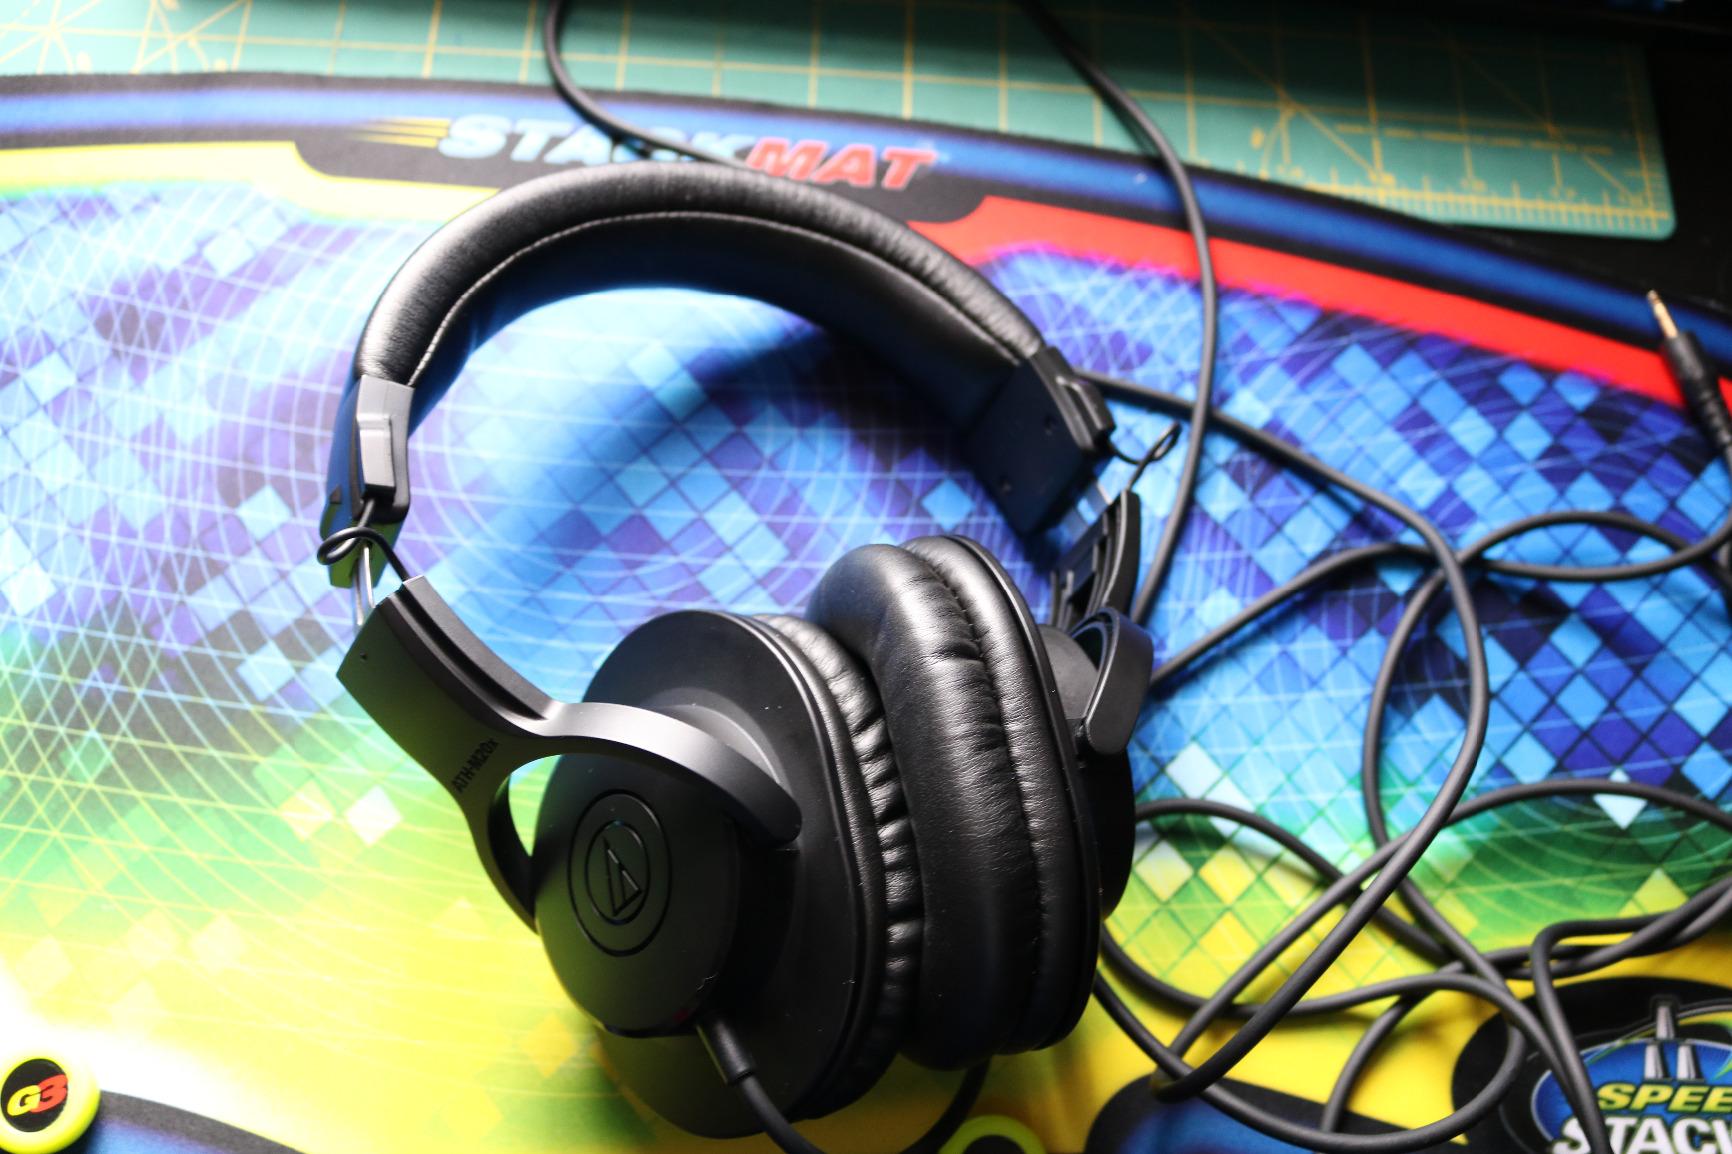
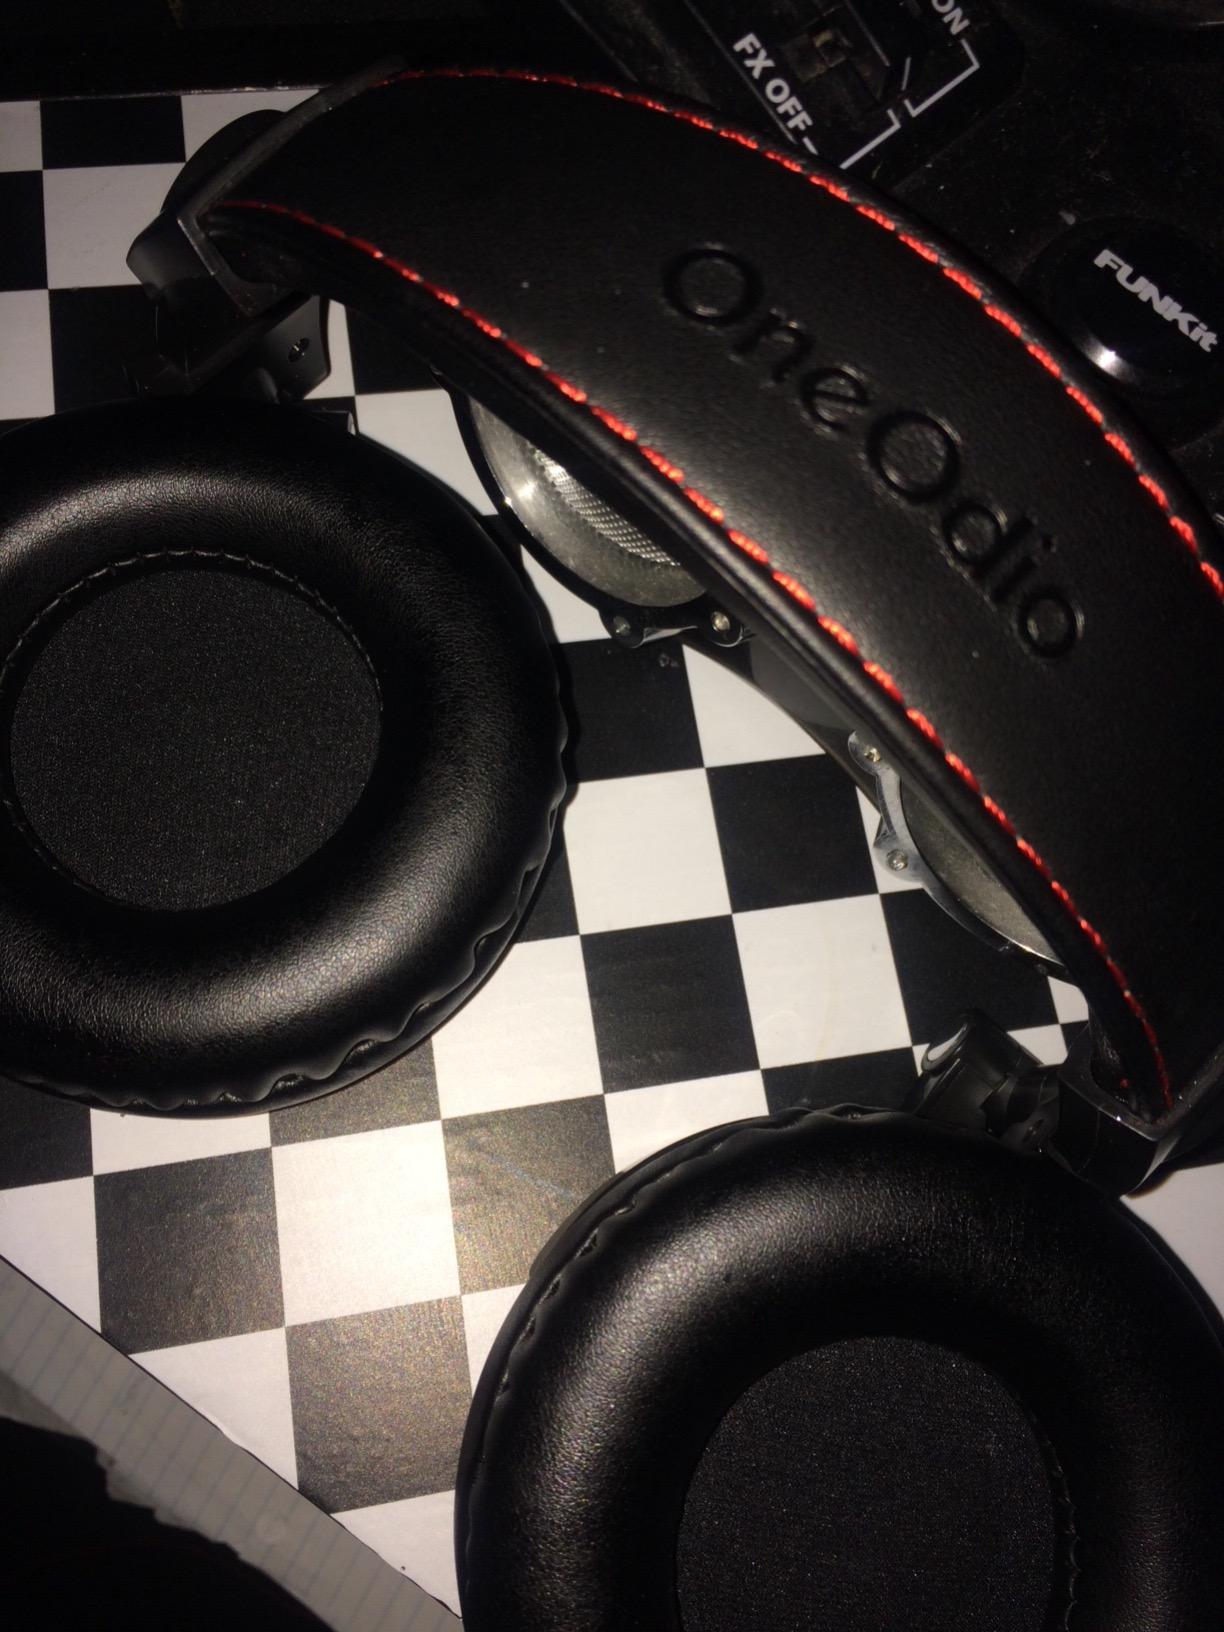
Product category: headphones
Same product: no